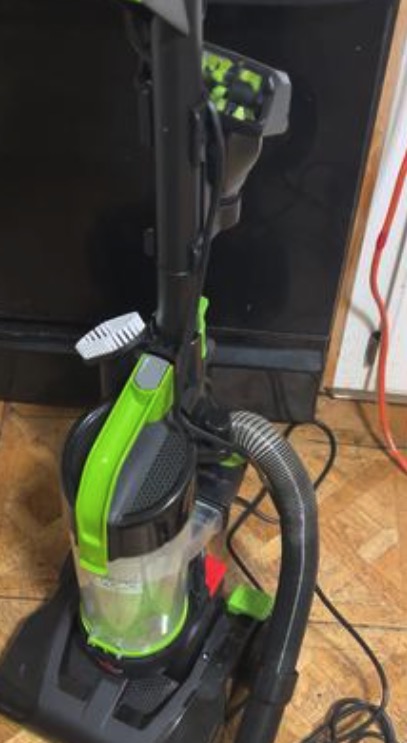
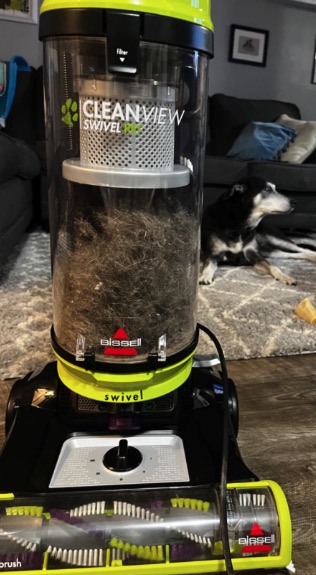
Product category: items_vacuum
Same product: no